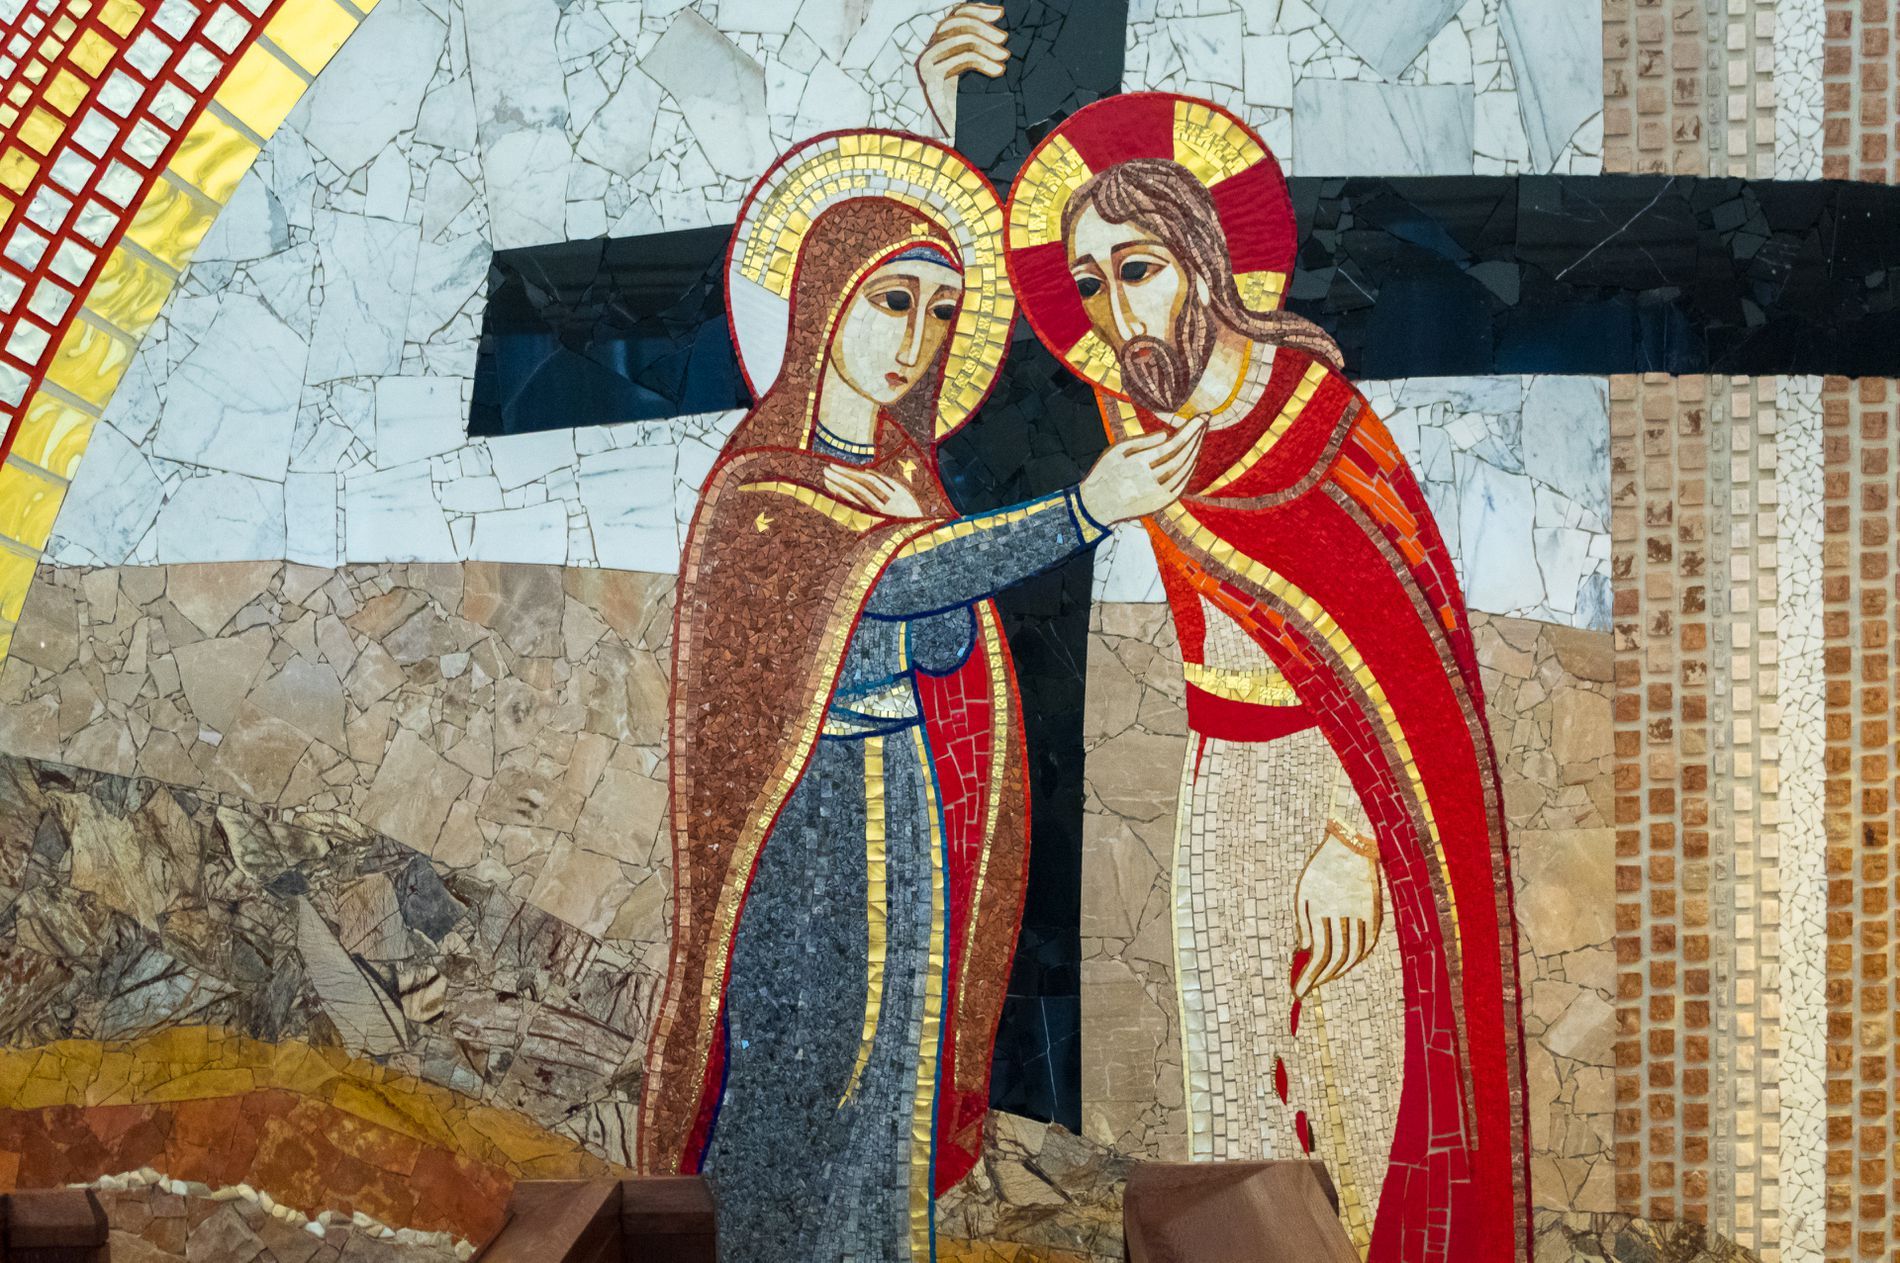
Religious mosaics art
The image captures a vibrant mosaic artwork of a Christian religious legend featuring two figures, one male and one female. Both figures have golden halos, symbolizing their holiness. The background consists of earthy, textured tiles that resemble rocky ground and sky.
A Medium shot taken at eye level in soft, diffused lighting of a mosaic-style religious artwork, likely depicting a Christian scene. The rich, earthy color palette blends warm and cool tones, symbolizing emotion and sacredness. The mood is solemn, tender, and emotional.
Labels: Art, Cross, Symbol, Adult, Bride, Female, Person, Wedding, Woman, Tile, Mosaic, Face, Head, Drawing, Altar, Architecture, Building, Church, Prayer, Monastery, Religious mosaics
Camera: RICOH IMAGING COMPANY, LTD. PENTAX K-3
Lens: smc PENTAX-DA L 18-55mm F3.5-5.6 AL WR
Aperture: F4.5
Exposure: 1/25 sec
ISO: 1600
Focal length: 40.0 mm